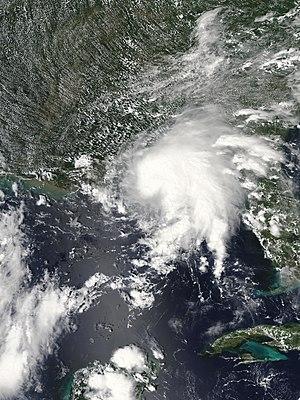
La saison cyclonique 2018 dans l'océan Atlantique nord est la saison des ouragans atlantiques qui officiellement se déroule selon l'Organisation météorologique mondiale du 1ᵉʳ juin au 30 novembre 2018. C'est la seconde année que le National Hurricane Center américain émettra des avis et avertissements pour des « cyclones tropicaux potentiels », des perturbations qui n'ont pas encore atteint au moins le stade de dépressions tropicales mais qui ont une probabilité élevée de le devenir et qui peuvent causer des effets importants aux terres dans les 48 heures suivantes. Les avis pour ces tempêtes potentielles auront le même contenu que les avis normaux mais incluront la probabilité de développement.